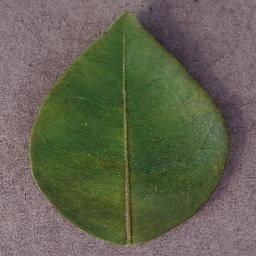
Label: Orange___Haunglongbing_(Citrus_greening)